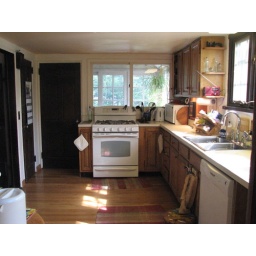
kitchen stove area, sunroom in the far back